Scattergood Survives a Murder

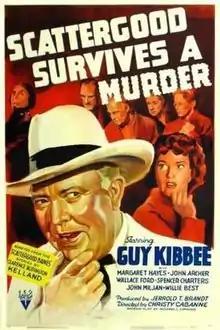
Theatrical release poster

Scattergood Survives a Murder is a 1942 American mystery film directed by Christy Cabanne from a screenplay by Michael L. Simmons, based on the series of short stories about "Scattergood Baines", penned by Clarence Budington Kelland.